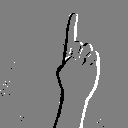
ASL letter: z